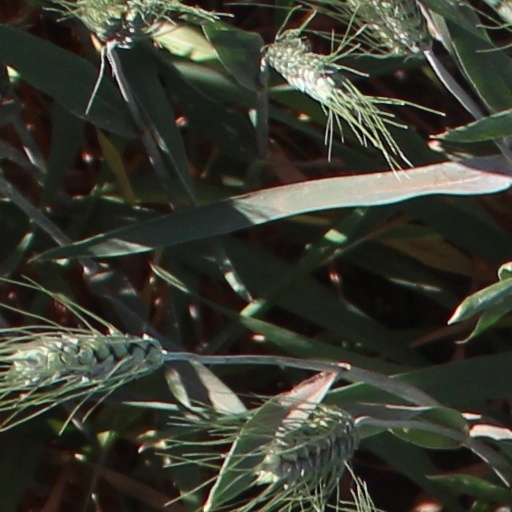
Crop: wheat